William Anderson (collector)

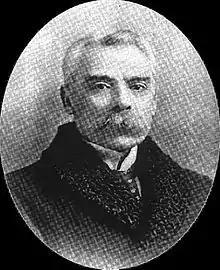
William Anderson

William Anderson FRCS (18 December 1842 – 27 October 1900) was an English surgeon born in Shoreditch, London. He was Professor of Anatomy at the Royal Academy in London, and an important collector and scholar of Japanese art. He was the first chairman of the Japan Society. The genetic disorder Anderson-Fabry disease is named after him.